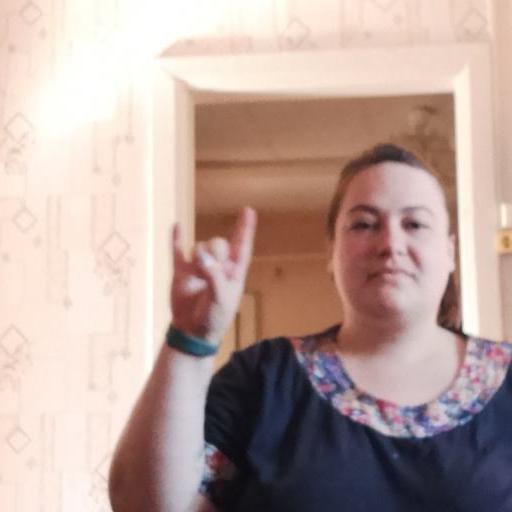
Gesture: rock